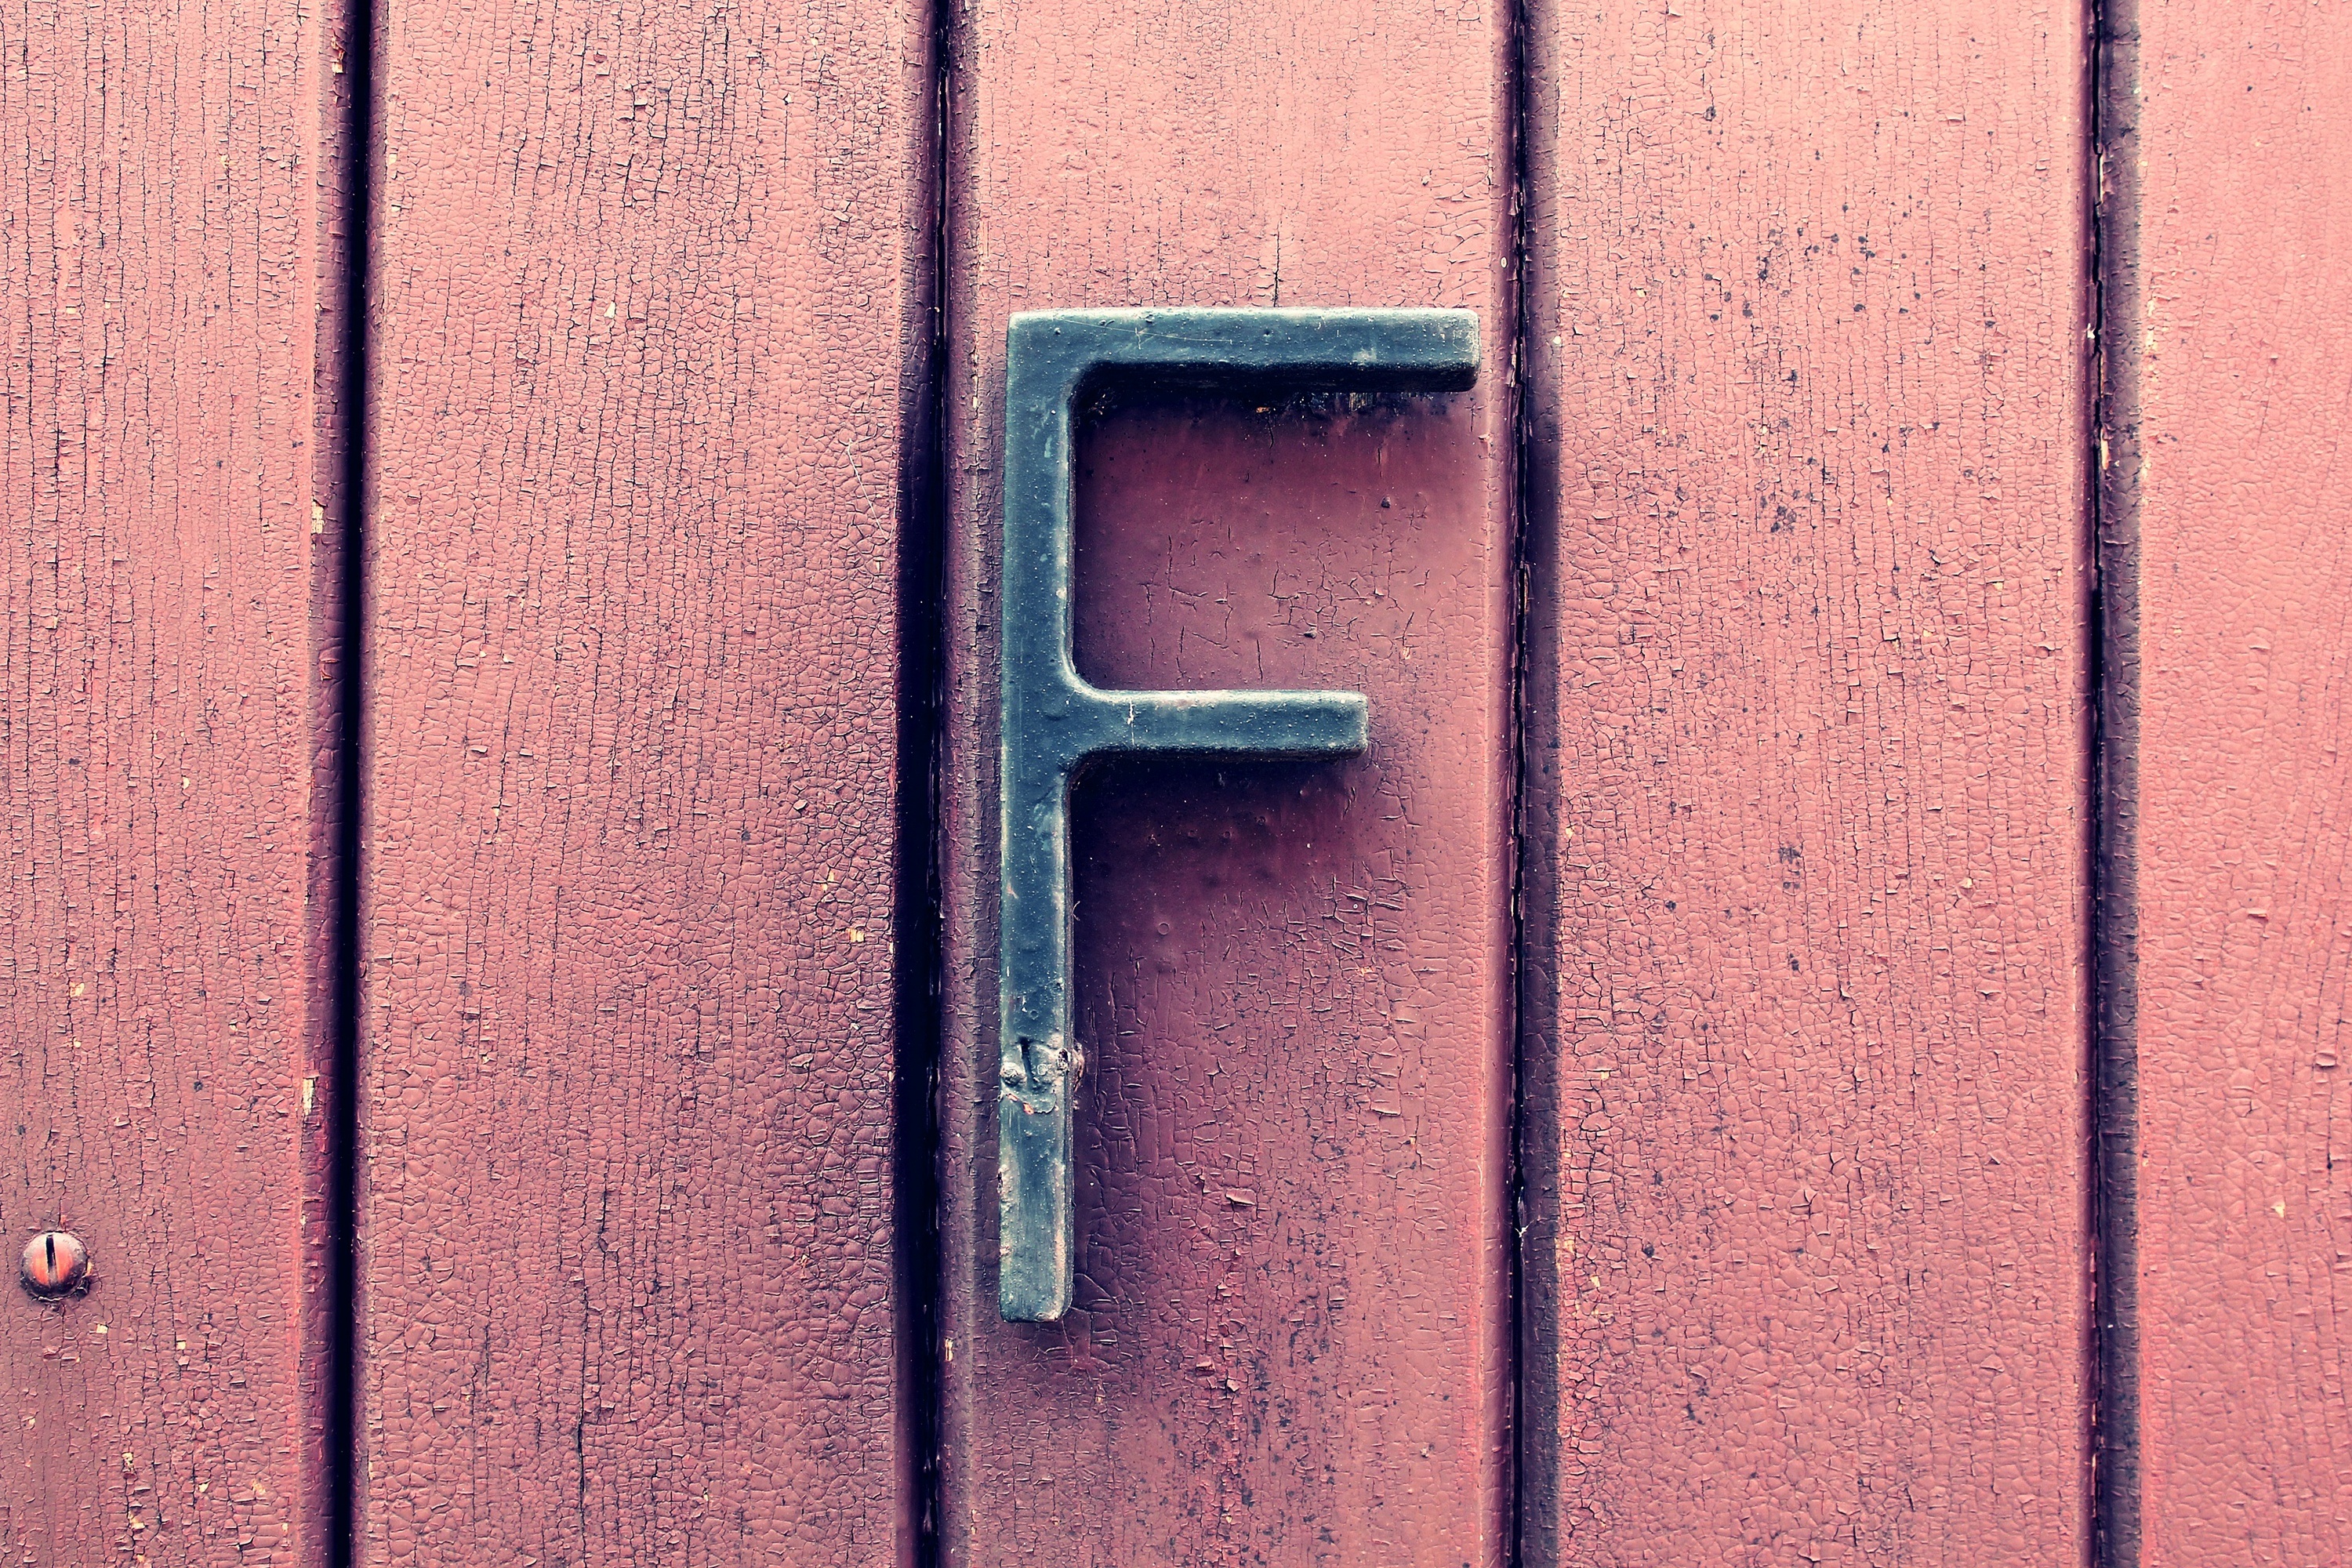
wood, texture, number, wall, sign, line, red, symbol, letter, color, toilet, blue, brick, lane, door, font, wooden door, women, wc, ladies, shape, road surface